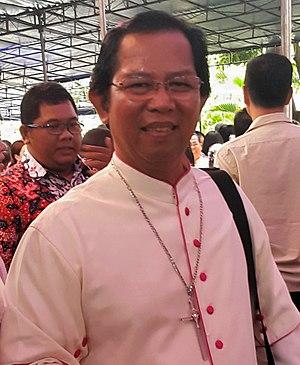
Nicolaus Adi Seputra, né le 6 décembre 1959 à Purwokerto dans la province de Java Central, est un évêque indonésien, archevêque de Merauke en Indonésie de 2004 à 2020.